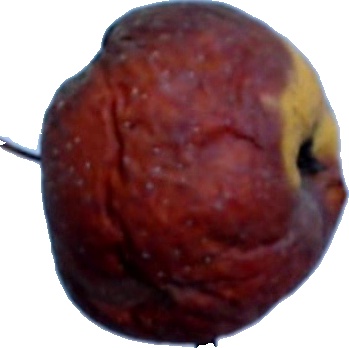
Label: apple_rotten_1